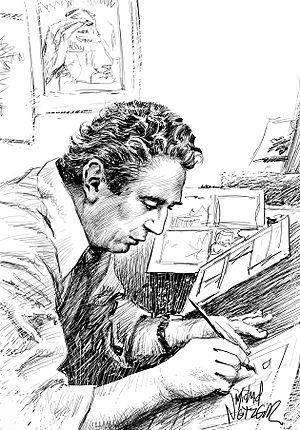
Jack Abel est un dessinateur et encreur de bande dessinée américaine. Il est surtout connu pour ses travaux d'encrage pour les principaux éditeurs de comics : DC Comics et Marvel Comics. Il a été le principal encreur de DC sur les titres Superman à la fin des années 1960 et au début des années 1970. Il a parfois employé le pseudonyme de Gary Michaels. C'est lui qui a encré les dessins de Herb Trimpe lors de la première apparition du célèbre super-héros Wolverine dans The Incredible Hulk # 181.